Hervé Bléjean

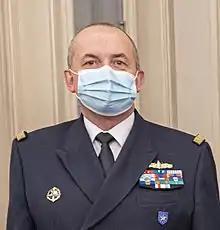
Bléjean in 2021

Hervé Bléjean is a military officer of the French Navy who is currently serving as the Director-General of the European Union Military Staff since 1 July 2020, having been elected to take up the role on 22 May 2019. He previously served as the Deputy Commander of NATO Maritime Command.